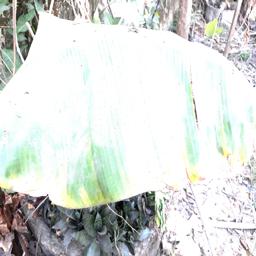
Label: POTASSIUM DEFICIENCY